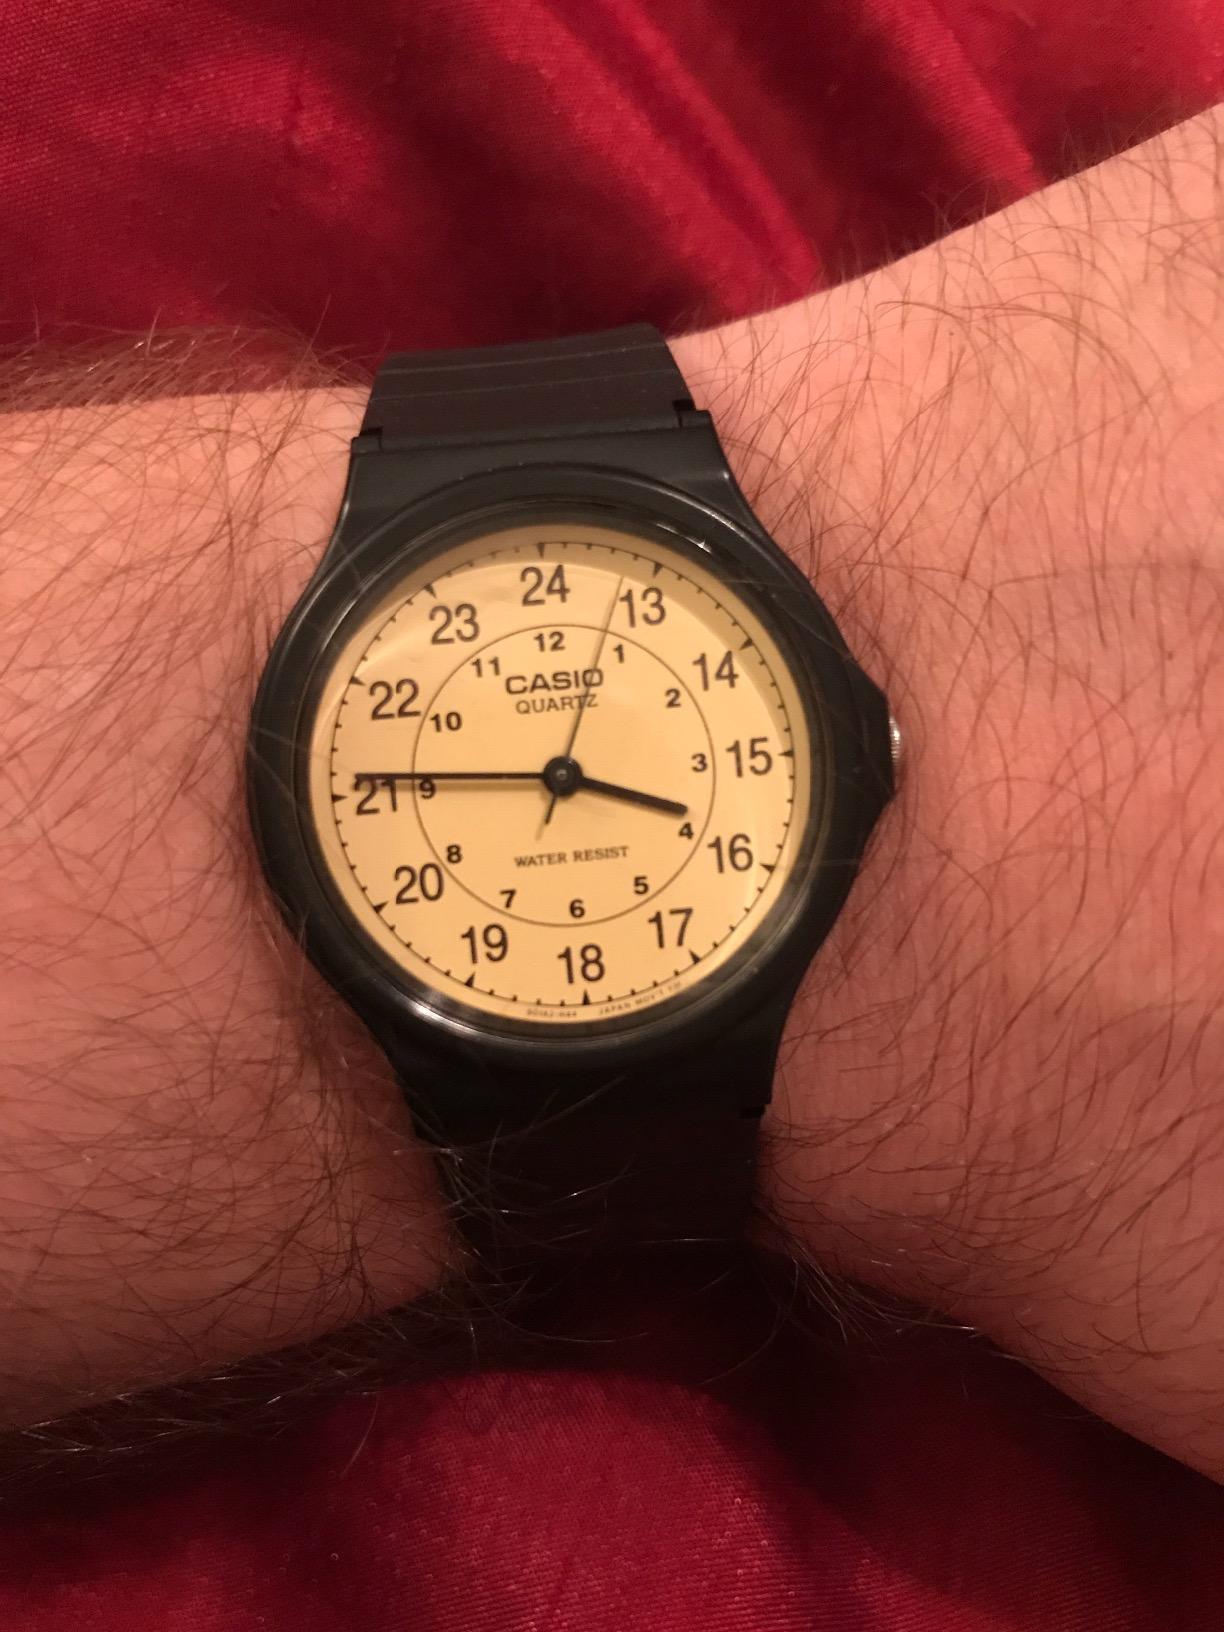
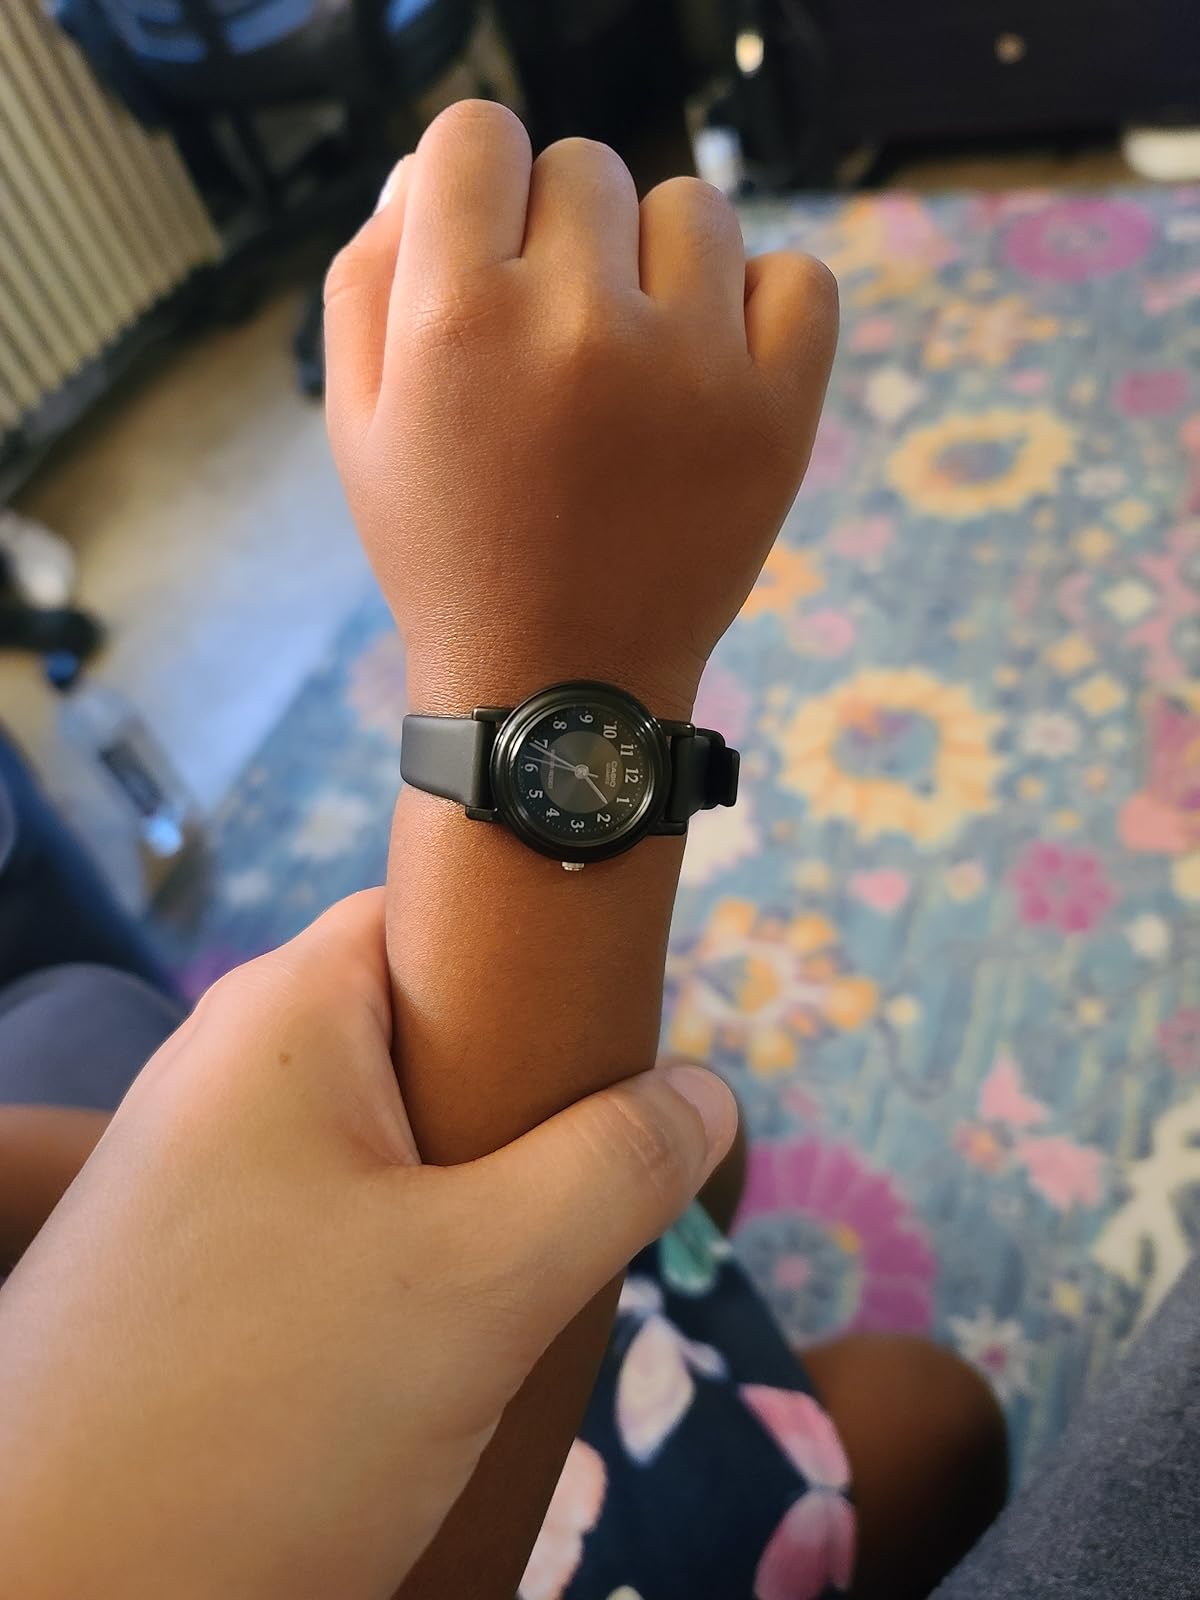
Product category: accessories_watch
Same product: no